Marc Luyckx Ghisi

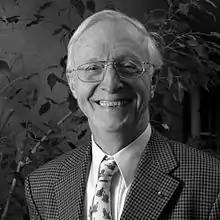
Marc Luyckx Ghisi

Marc Luyckx Ghisi was born 20 April 1942 in Louvain, Belgium. He lives with his wife Isabelle near Brussels.